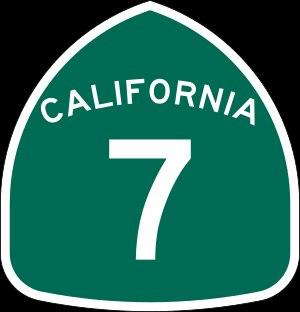
L'interstate 710 est une autoroute inter-États située dans l'État de Californie, à travers la ville de Los Angeles, deuxième plus grande ville des États-Unis. Elle part de Long Beach pour se rendre jusqu'à Alhambra.